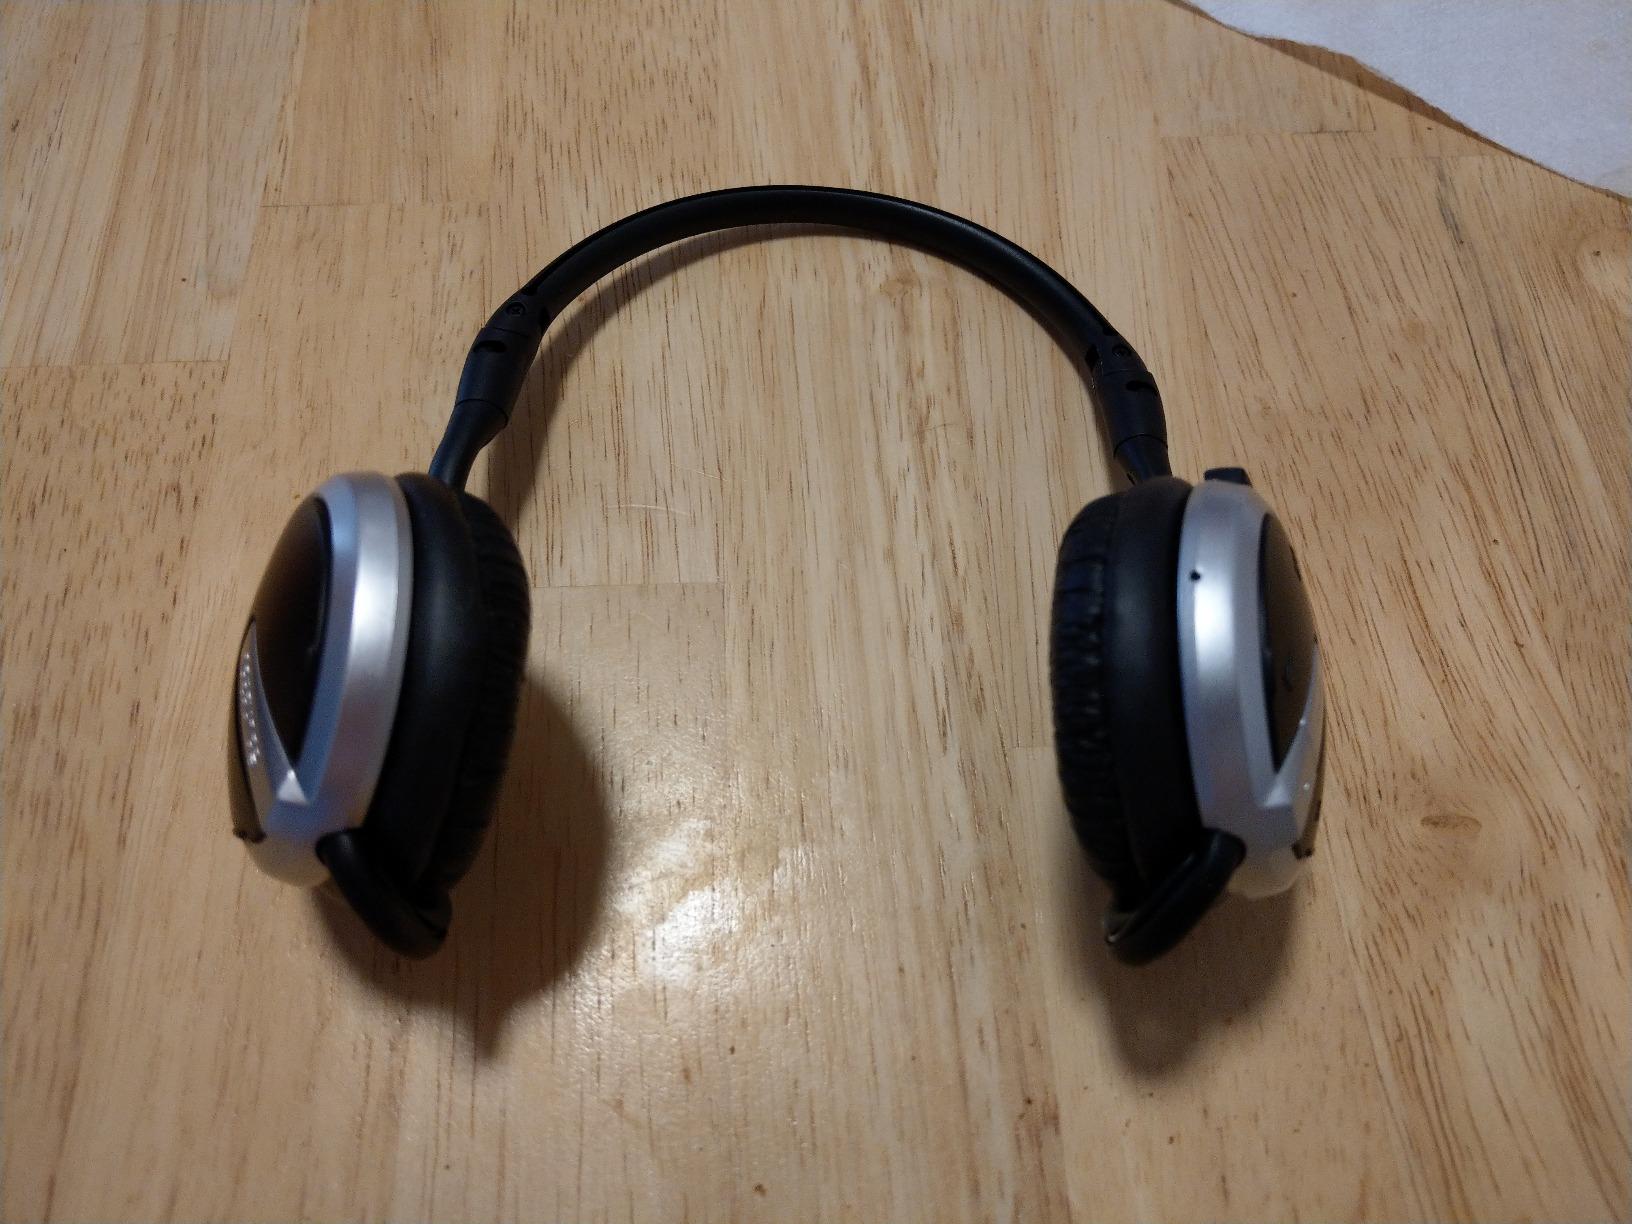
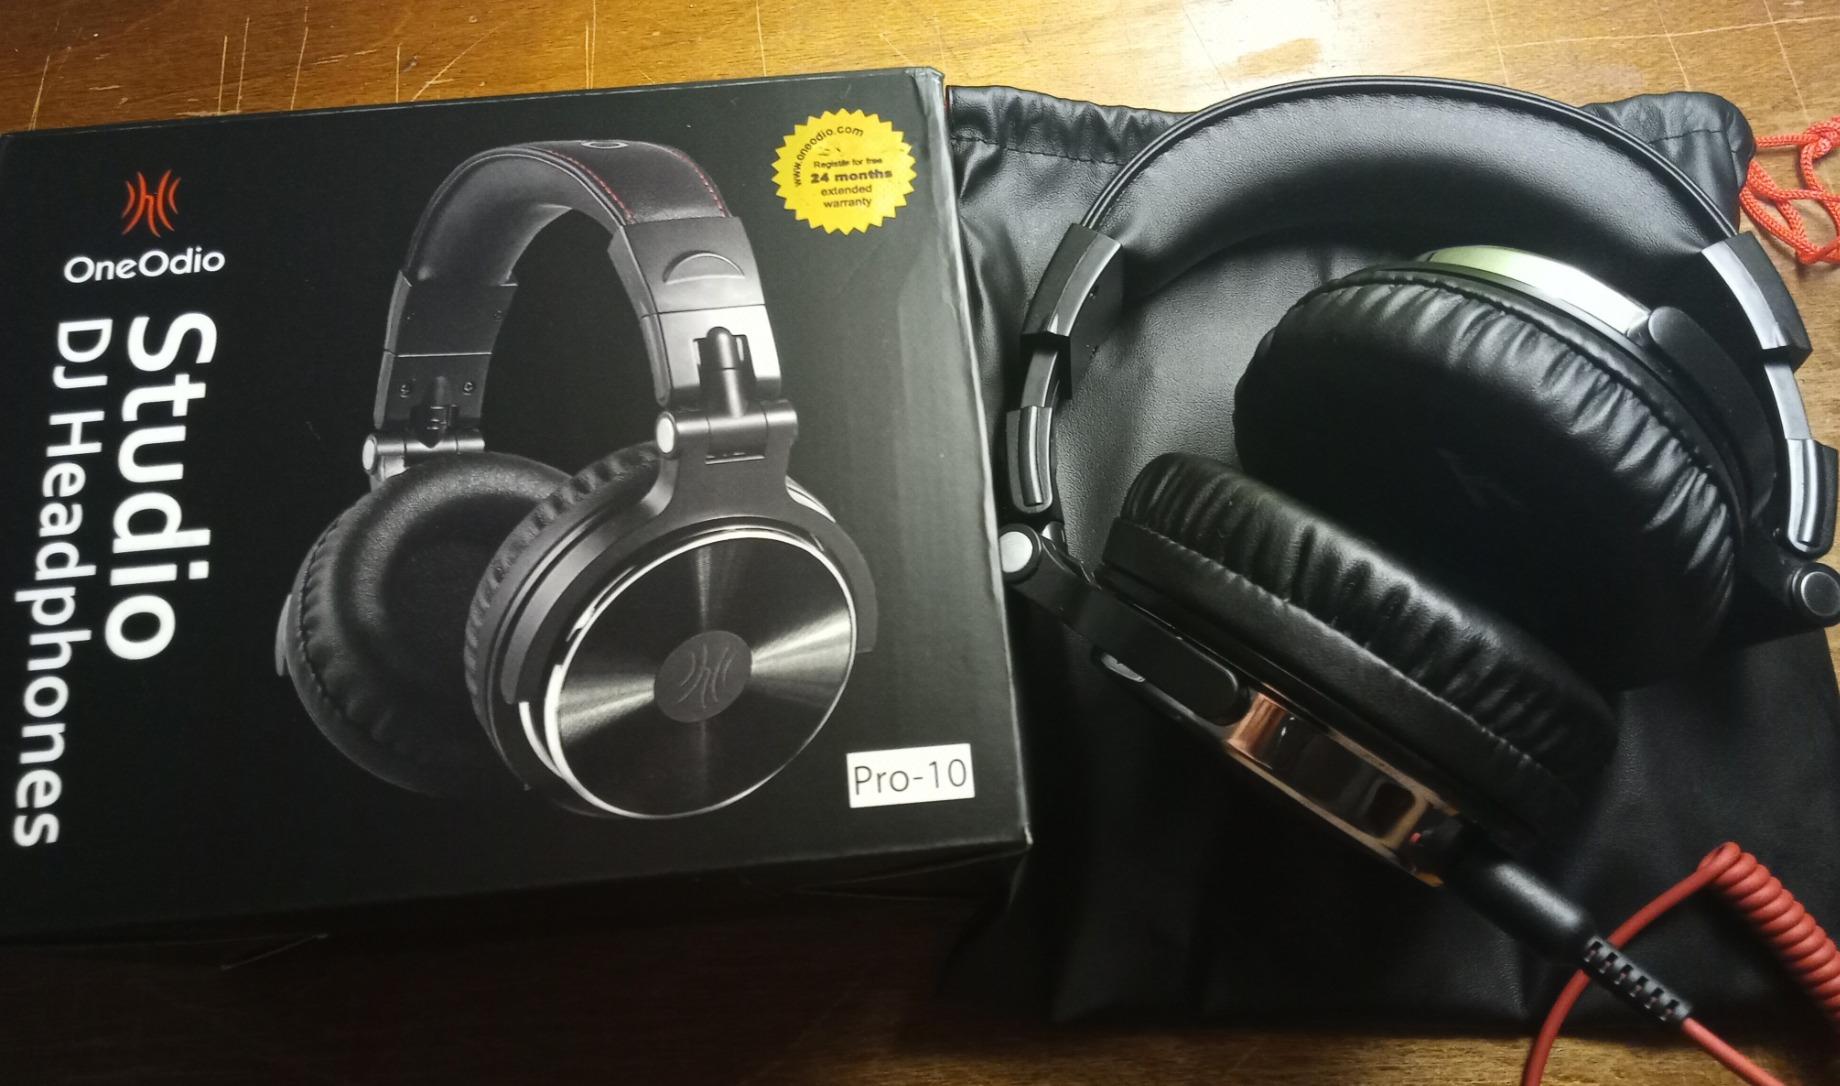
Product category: headphones
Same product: no